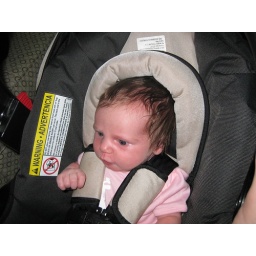
June in her car seat